Mogadishu–Villabruzzi Railway

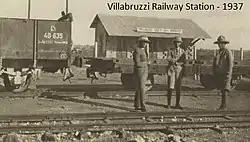
Photo of railway station at Villabruzzi

The line, 114 km long, reached Villabruzzi (then in full "Villaggio Duca degli Abruzzi", now "Jowhar") in 1928. The original proposal was for the railway to go on from Villabruzzi to the Somali border with Ethiopia and into the Ogaden, but the Second Italo-Abyssinian War in 1936 stopped further construction. However, the ground infrastructure from Villabruzzi to Buloburde was built in 1939, but the track was not laid.